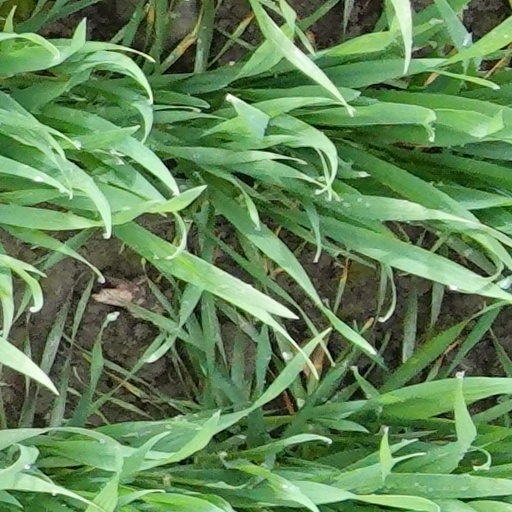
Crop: wheat